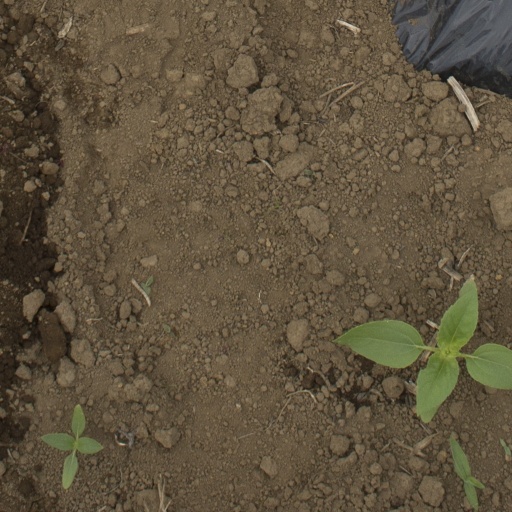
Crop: Jerusalem artichoke